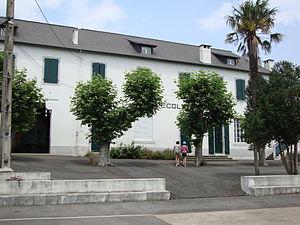
Musculdy est une commune française située dans le département des Pyrénées-Atlantiques, en région Nouvelle-Aquitaine.